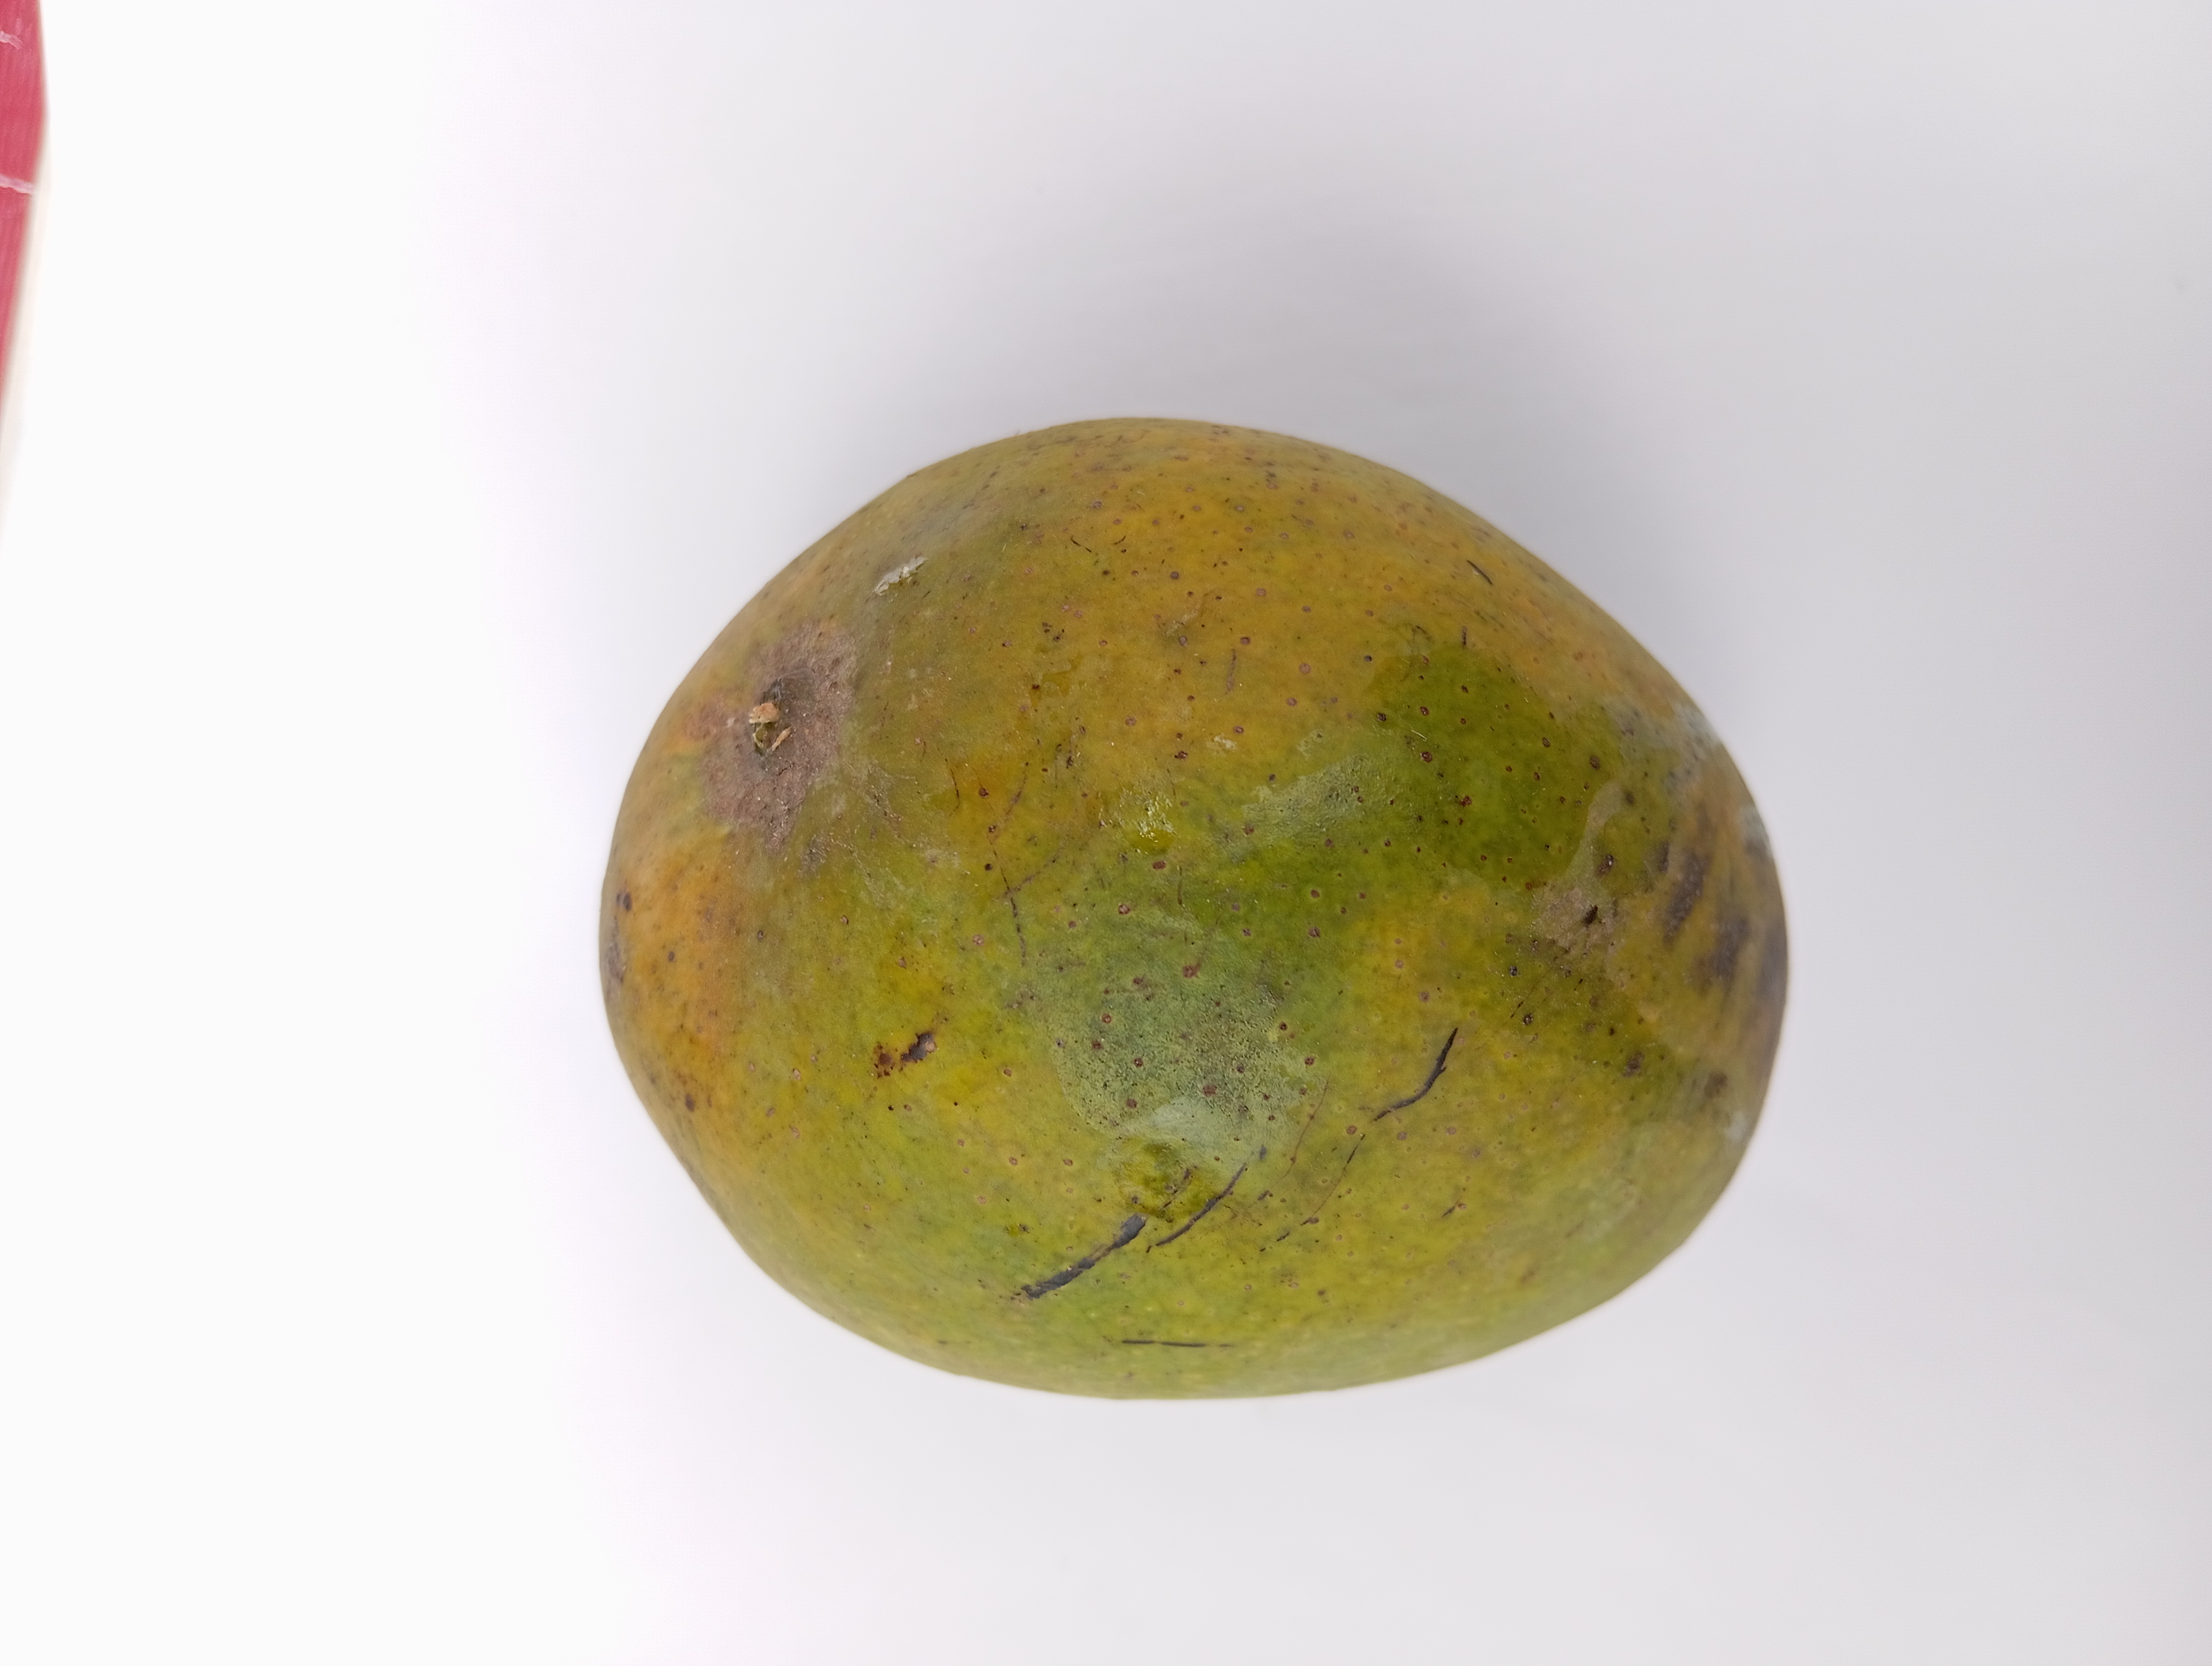
Mango variety: Himsagar